Damsel in distress

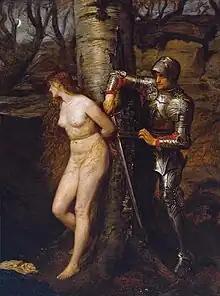
John Everett Millais's "The Knight Errant" of 1870 saves a damsel in distress and underlines the erotic subtext of the genre.

One exploration of the theme of the persecuted maiden is the fate of Gretchen in Goethe's "Faust". According to the philosopher Schopenhauer: